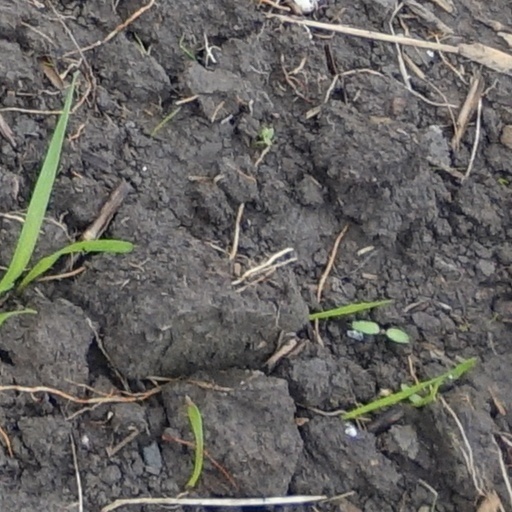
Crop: wheat